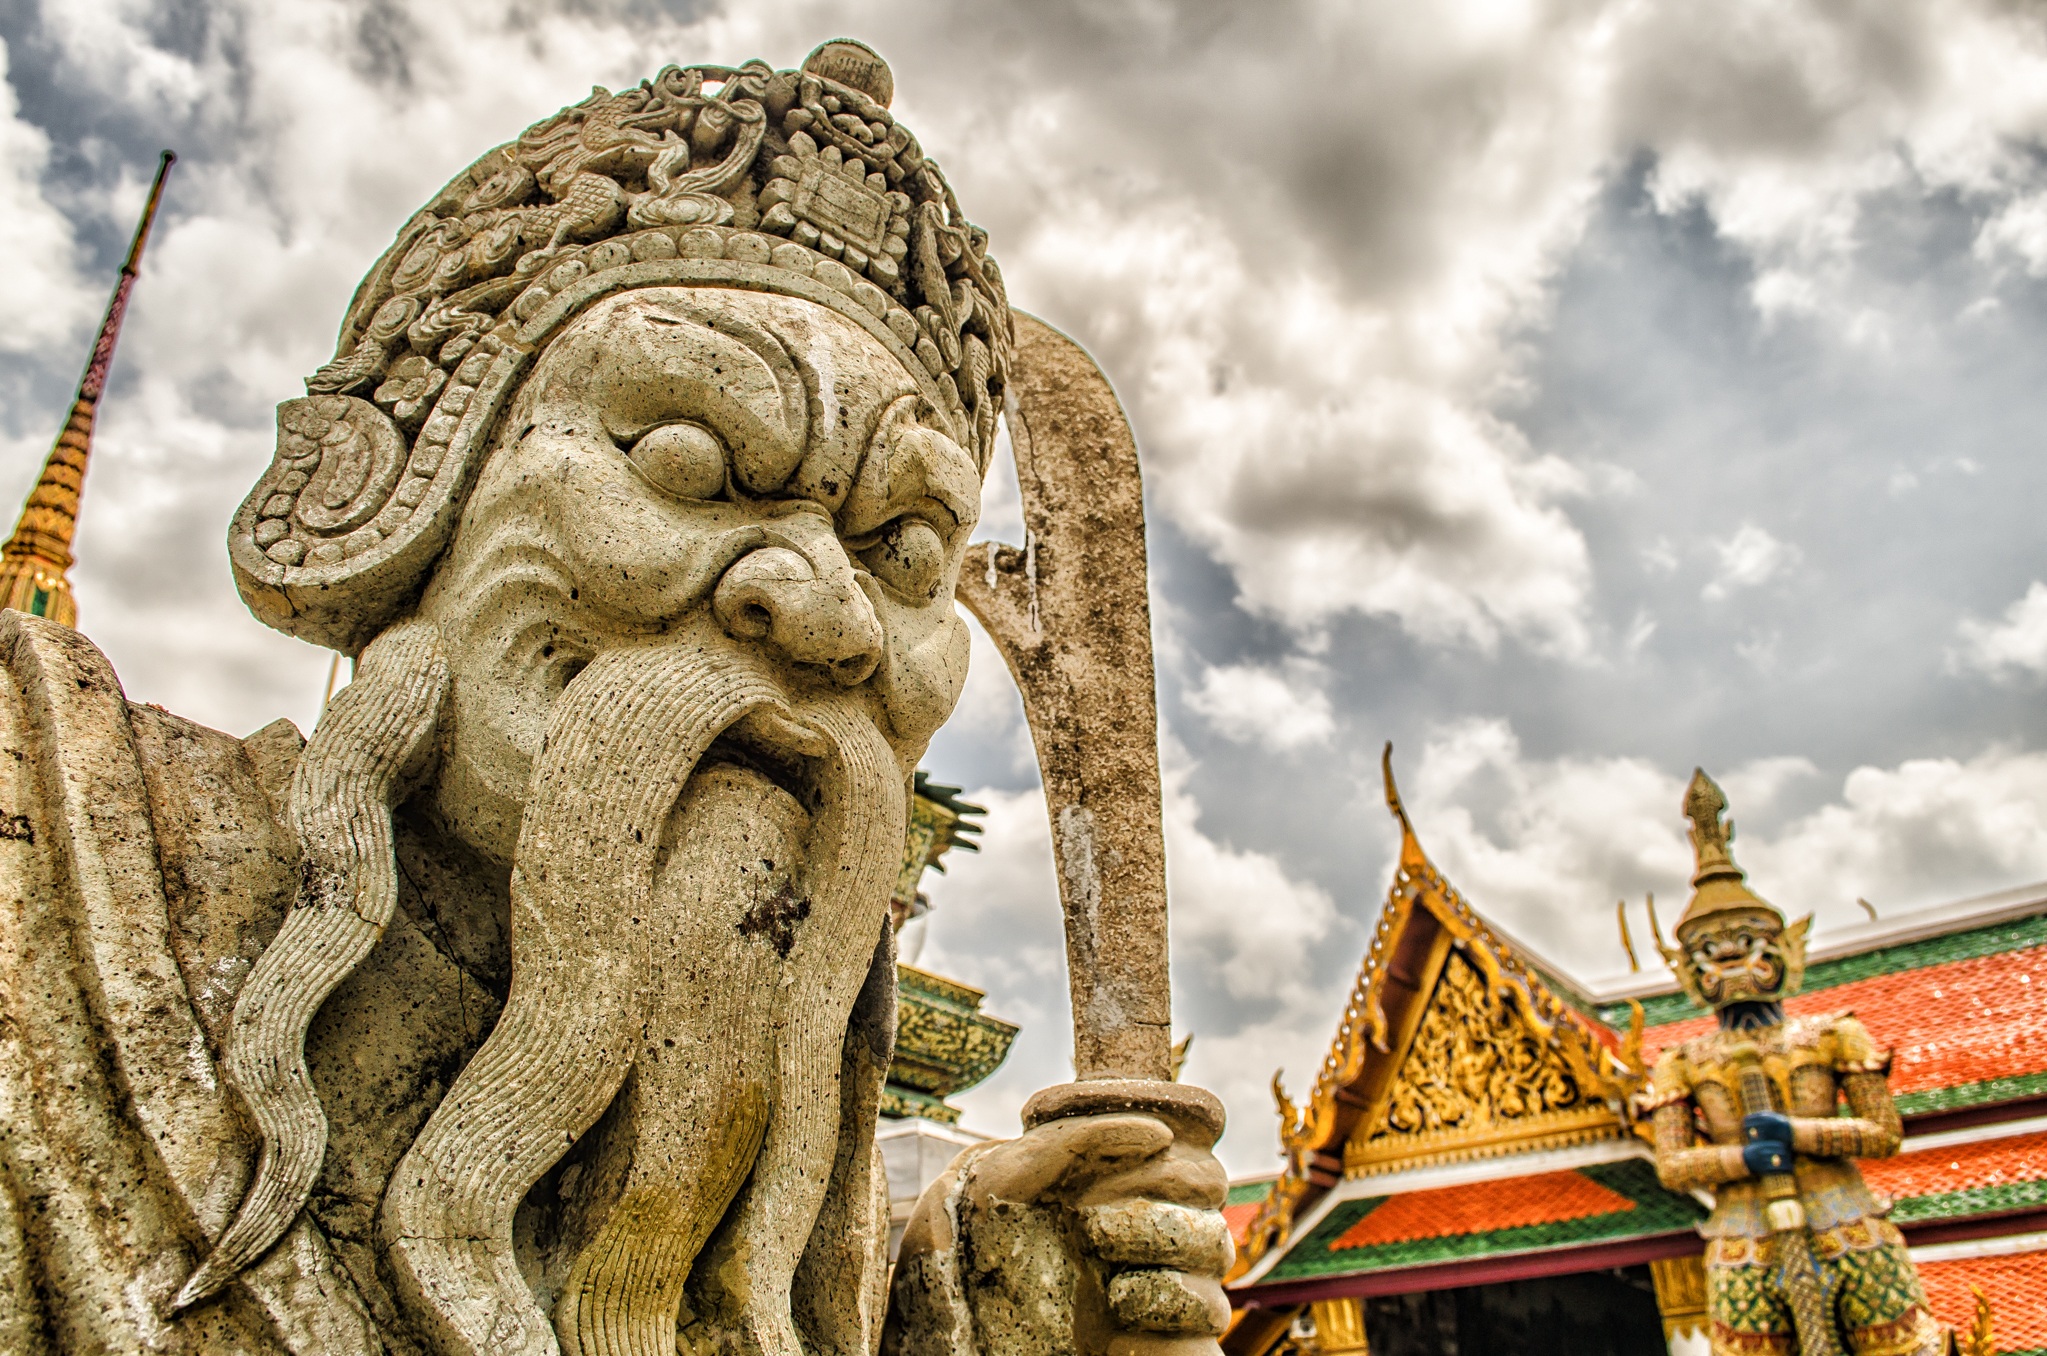
monument, statue, asia, landmark, tourism, place of worship, sculpture, art, temple, giant, carving, wat, mythology, archaeological site, hindu temple, gautama buddha, ancient history, chinese giant